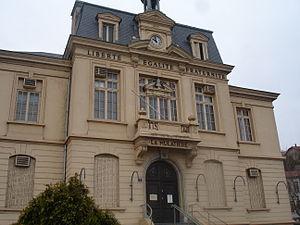
La Mulatière (69)
La Mulatière est une commune française située dans la métropole de Lyon, en région Auvergne-Rhône-Alpes.